O Senhor Embaixador

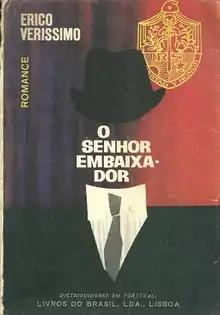
First edition (publ. Editora Globo)

O Senhor Embaixador (English: "His Excellency, the Ambassador") is a novel by Erico Verissimo, about the history of the fictional Republic of Sacramento. The story focuses mainly on the staff of the Sacramentese embassy in Washington, showing the lives of those people and talking about the larger plot of the Sacramento "Republic".